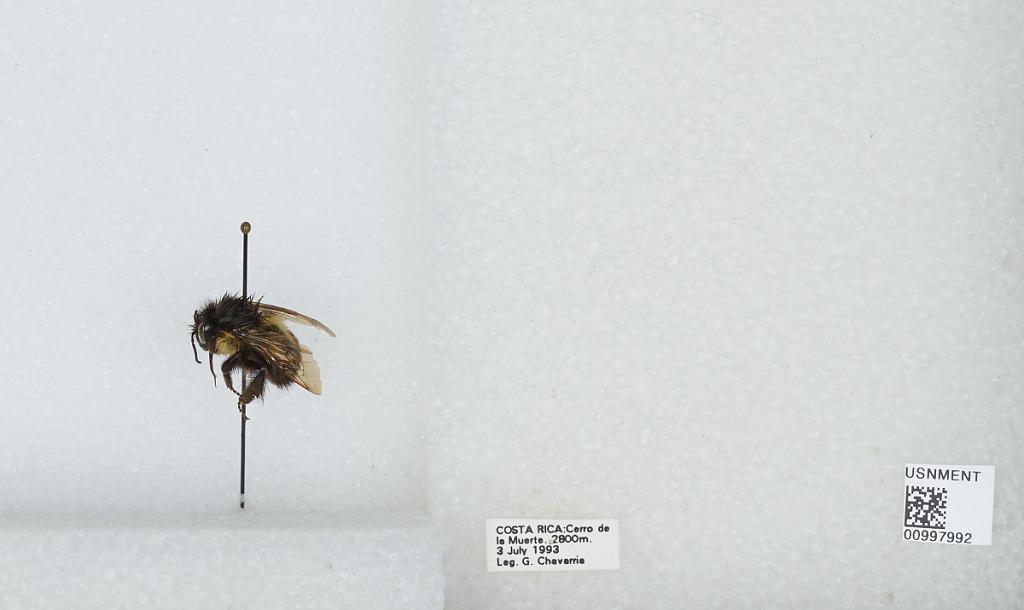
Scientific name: Bombus (Pyrobombus) ephippiatus (Say)
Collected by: G. Chavarria
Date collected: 1993-7-3
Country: Costa Rica
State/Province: San Jose
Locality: Cerro de la Muerte
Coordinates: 9.5583, -83.7239